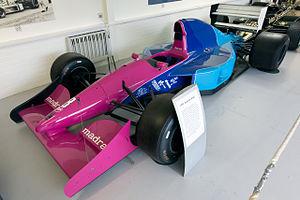
L'Andrea Moda S921, engagée dans le cadre du championnat du monde de Formule 1 1992, est la seconde monoplace de Formule 1 de l'écurie italienne Andrea Moda Formula. Initialement destinée aux pilotes italiens Alex Caffi et Enrico Bertaggia, licenciés après leurs déclarations peu flatteuses à l'égard de leur employeur après le forfait de l'écurie au Grand Prix du Mexique, elle est finalement confiée au Brésilien Roberto Moreno et au Britannique Perry McCarthy dès la course suivante, au Brésil.
La Brabham BT60B est la monoplace de l'écurie britannique Brabham engagée lors de la saison 1992 de Formule 1. Elle est pilotée par le Belge Eric van de Poele et par l'Italienne Giovanna Amati, remplacée après trois courses par Damon Hill. La BT60B est la dernière monoplace engagée par Brabham, l'écurie britannique faisant faillite en cours de saison.